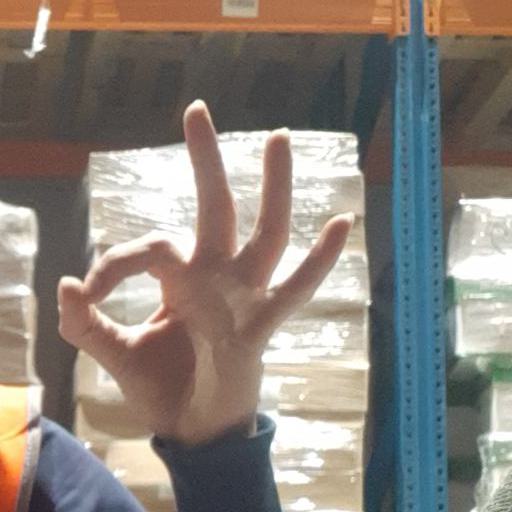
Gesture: ok